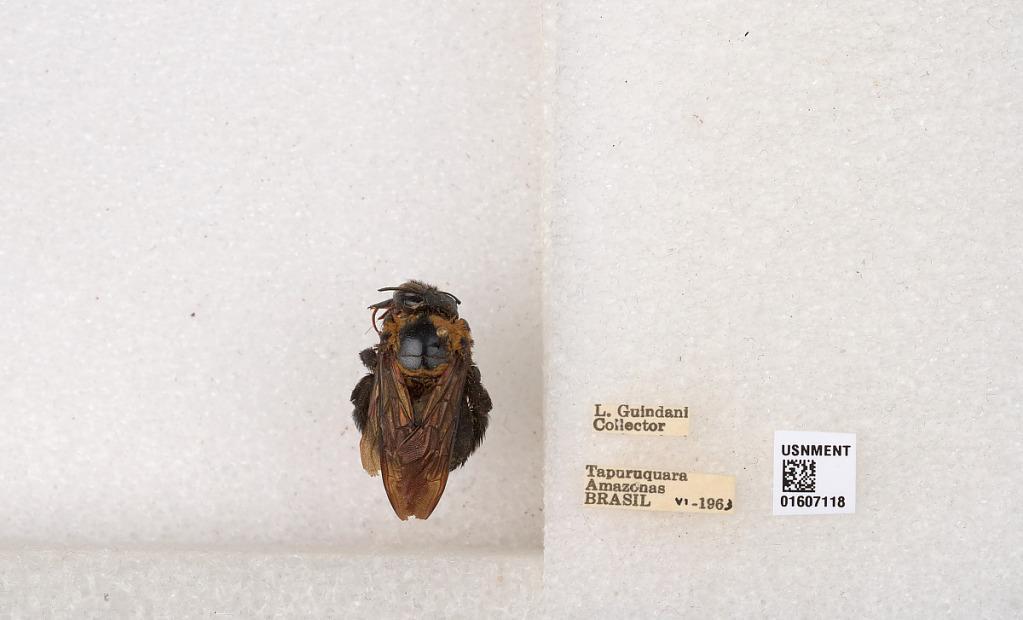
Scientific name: Xylocopa (Neoxylocopa) aurulenta (Fabricius)
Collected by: L. Guindani
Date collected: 1963-6-1
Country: Brazil
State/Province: Amazonas
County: Santa Isabel do Rio Negro
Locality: Tapuruquara
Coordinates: -0.41389, -65.0192